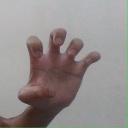
अक्षर: झ